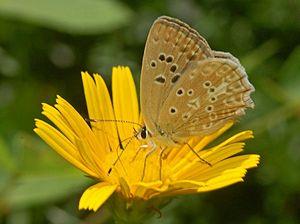
L’Azuré de l'orobe est une espèce de lépidoptères de la famille des Lycaenidae et de la sous-famille des Polyommatinae.